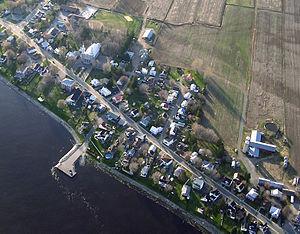
Champlain (Québec)
Champlain est une municipalité du Québec située dans la municipalité régionale de comté des Chenaux et la région administrative de la Mauricie. Situé sur la rive nord du fleuve Saint-Laurent, Champlain fait aussi partie de la région métropolitaine de Trois-Rivières.
Ceci est une liste des forts de la Nouvelle-France. Pour faciliter l'accès, les forts sont
L'Association des plus beaux villages du Québec est un organisme culturel ayant pour objectif de promouvoir dans les municipalités villageoises du Québec la préservation et la mise en valeur du patrimoine architectural et historique et la qualité du paysage. Elle compte 35 villages membres répartis dans onze régions touristiques. Elle a été fondée en 1997 par Jean-Marie Girardville.
Un village est une « agglomération rurale caractérisée par un habitat plus ou moins concentré, possédant des services de première nécessité et offrant une forme de vie communautaire ». Au Québec, le terme ne doit pas être confondu avec « municipalité de village », qui est une notion administrative, et au Maroc, avec « commune rurale », qui est une collectivité territoriale.